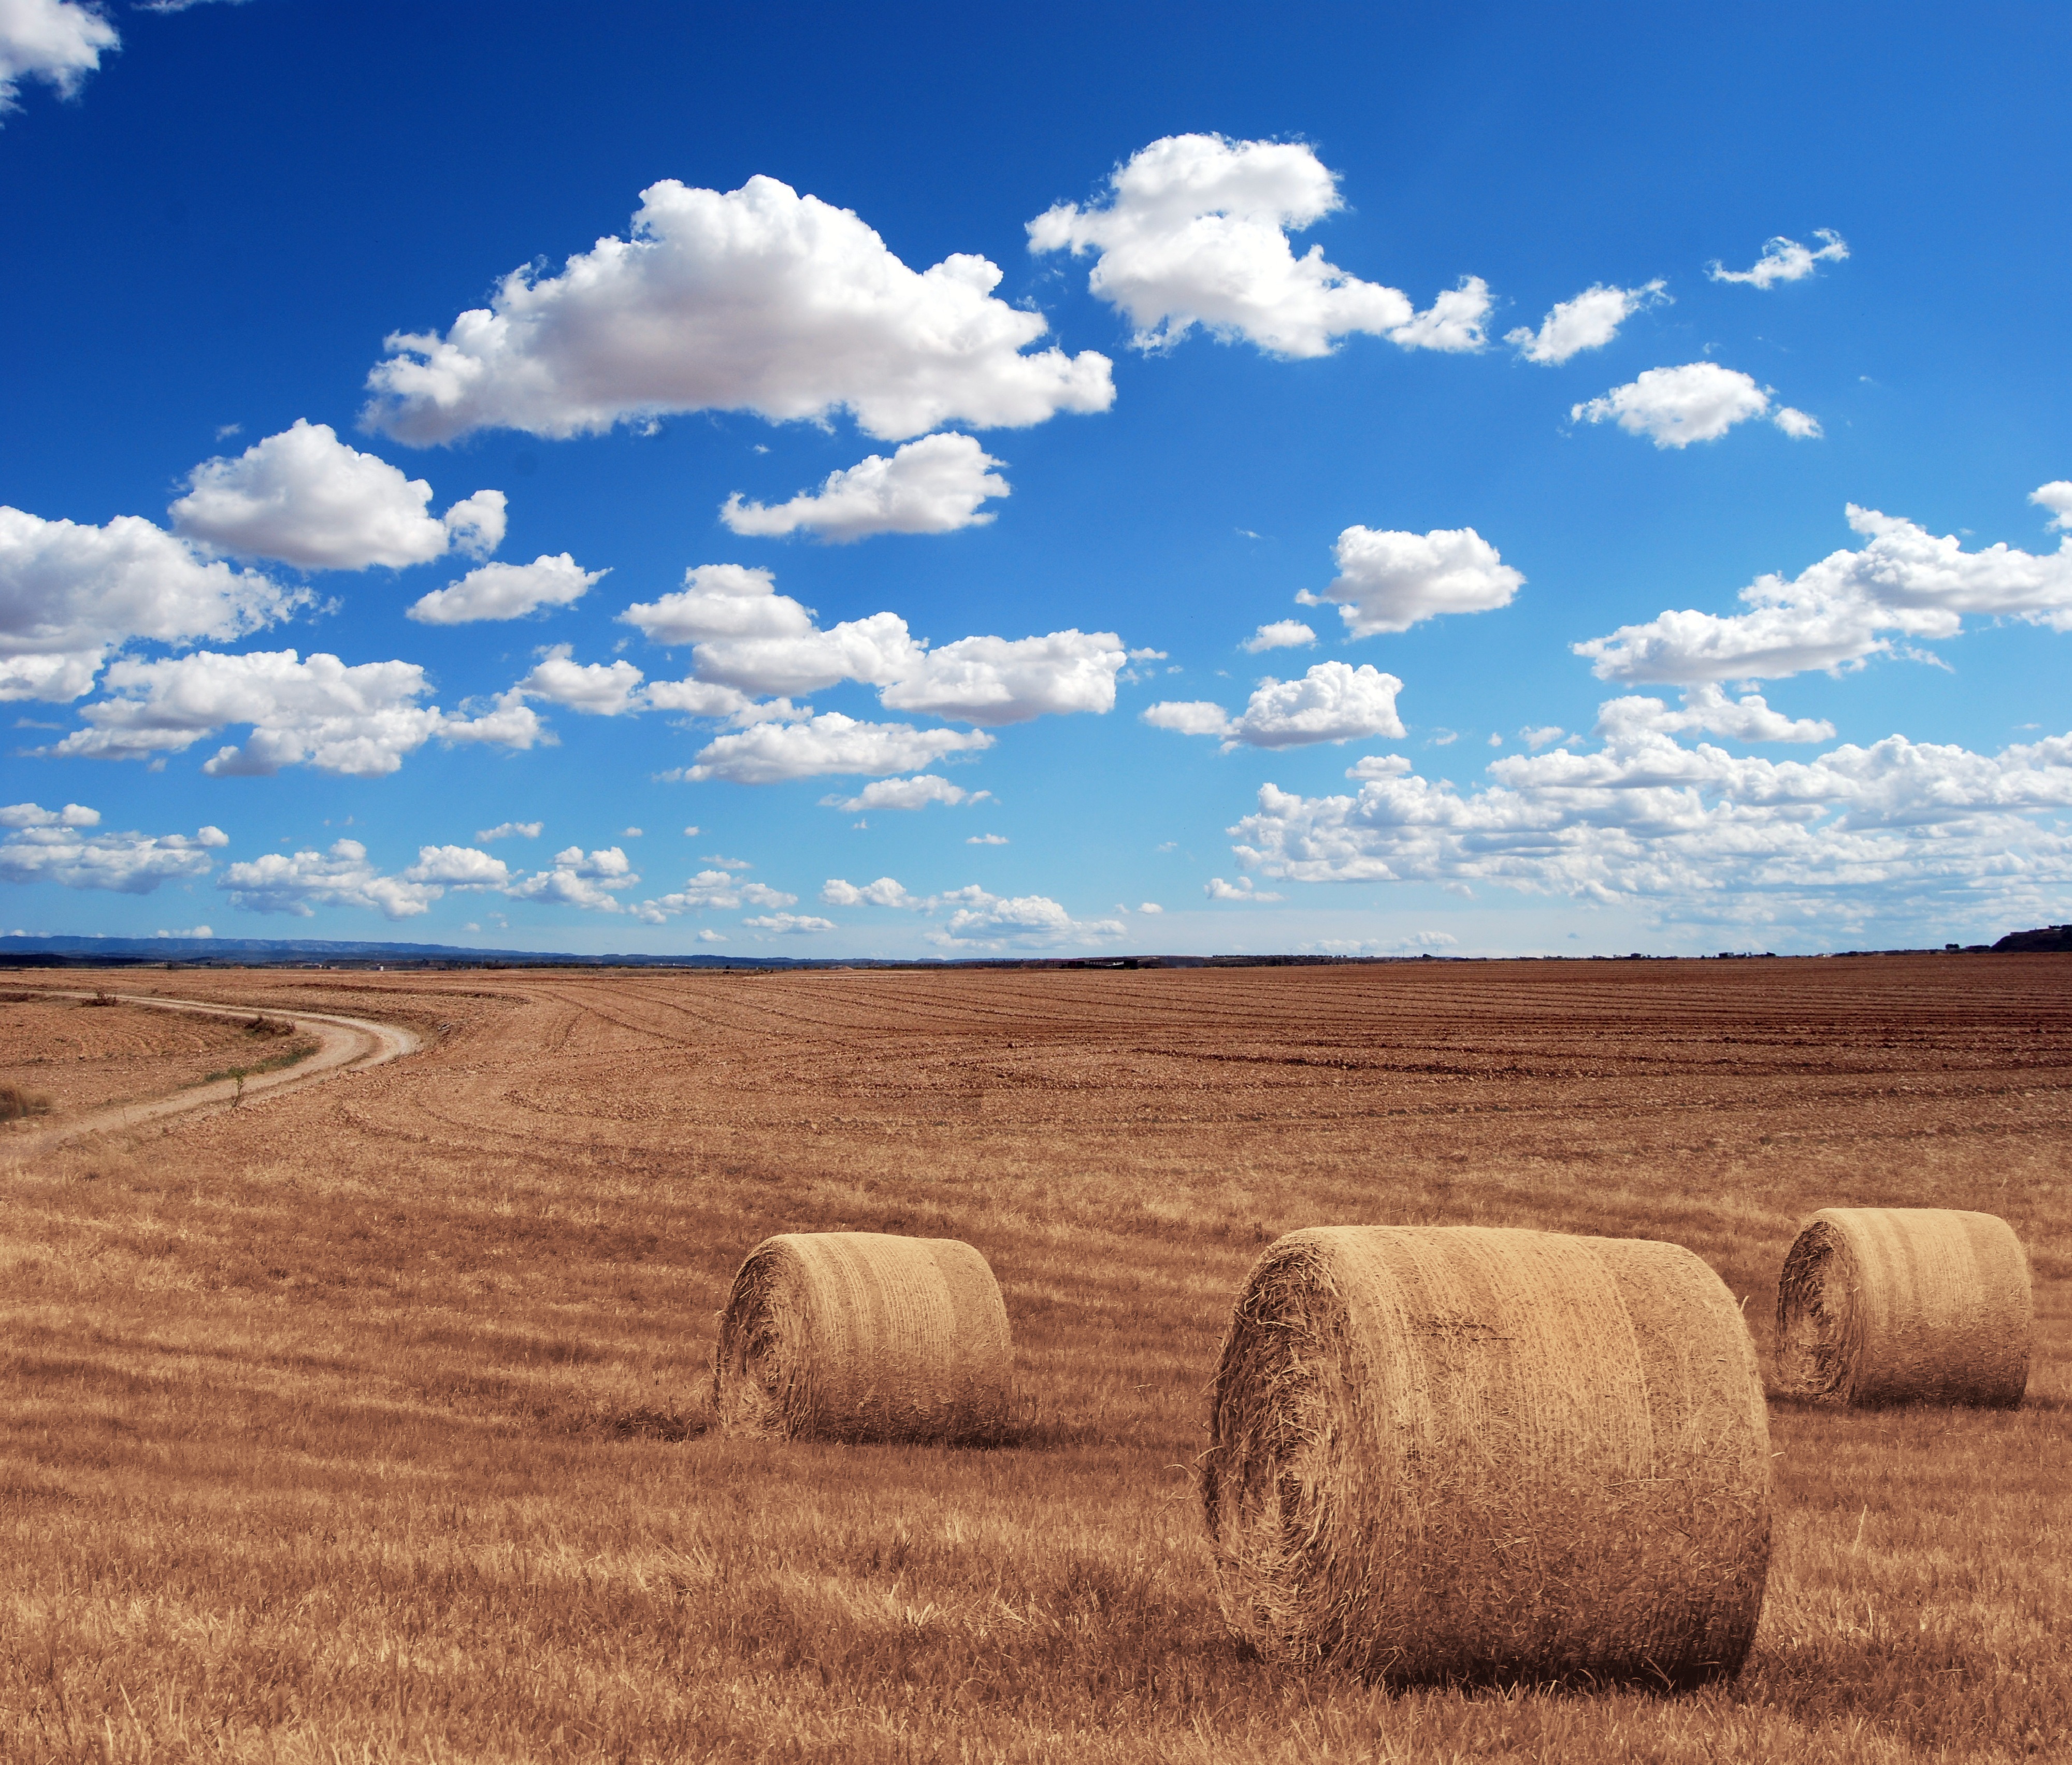
nature, sky, hay, field, prairie, summer, harvest, soil, agriculture, plain, dry grass, grassland, straw, grass family